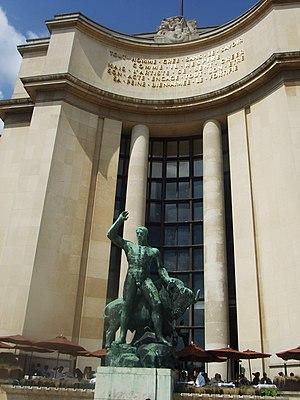
Palais de Chaillot à Paris (Île-de-France, France).
Le palais de Chaillot est situé sur la colline de Chaillot à Paris, dans le 16ᵉ arrondissement, place du Trocadéro-et-du-11-Novembre. Il est réalisé lors de l'exposition universelle de 1937 par les architectes et grands prix de Rome Léon Azéma, Jacques Carlu et Louis-Hippolyte Boileau, en lieu et place du palais du Trocadéro.